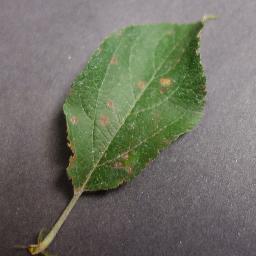
Label: Apple___Cedar_apple_rust